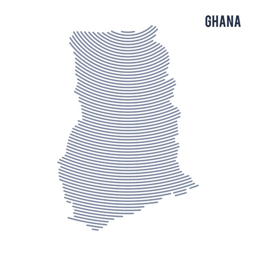
vector abstract hatched map with curve lines isolated on a white background .